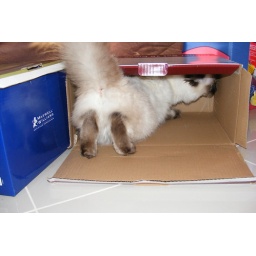
cat in a box